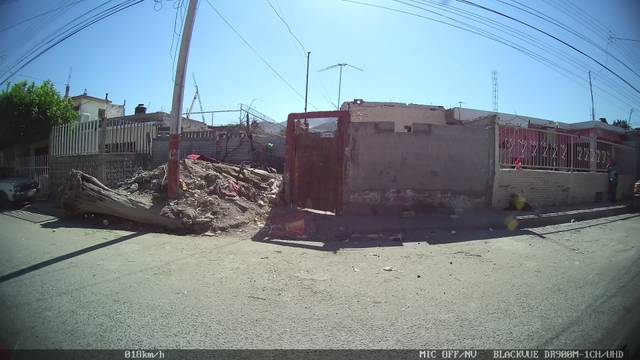
Region: Mexico
Coordinates: 25.518, -103.429